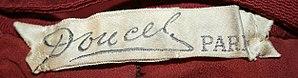
Jacques Doucet, né le 19 février 1853 à Paris et mort le 30 octobre 1929 à Neuilly-sur-Seine, est un grand couturier, collectionneur et mécène français, personnalité de la vie artistique et littéraire parisienne des années 1880-1920.